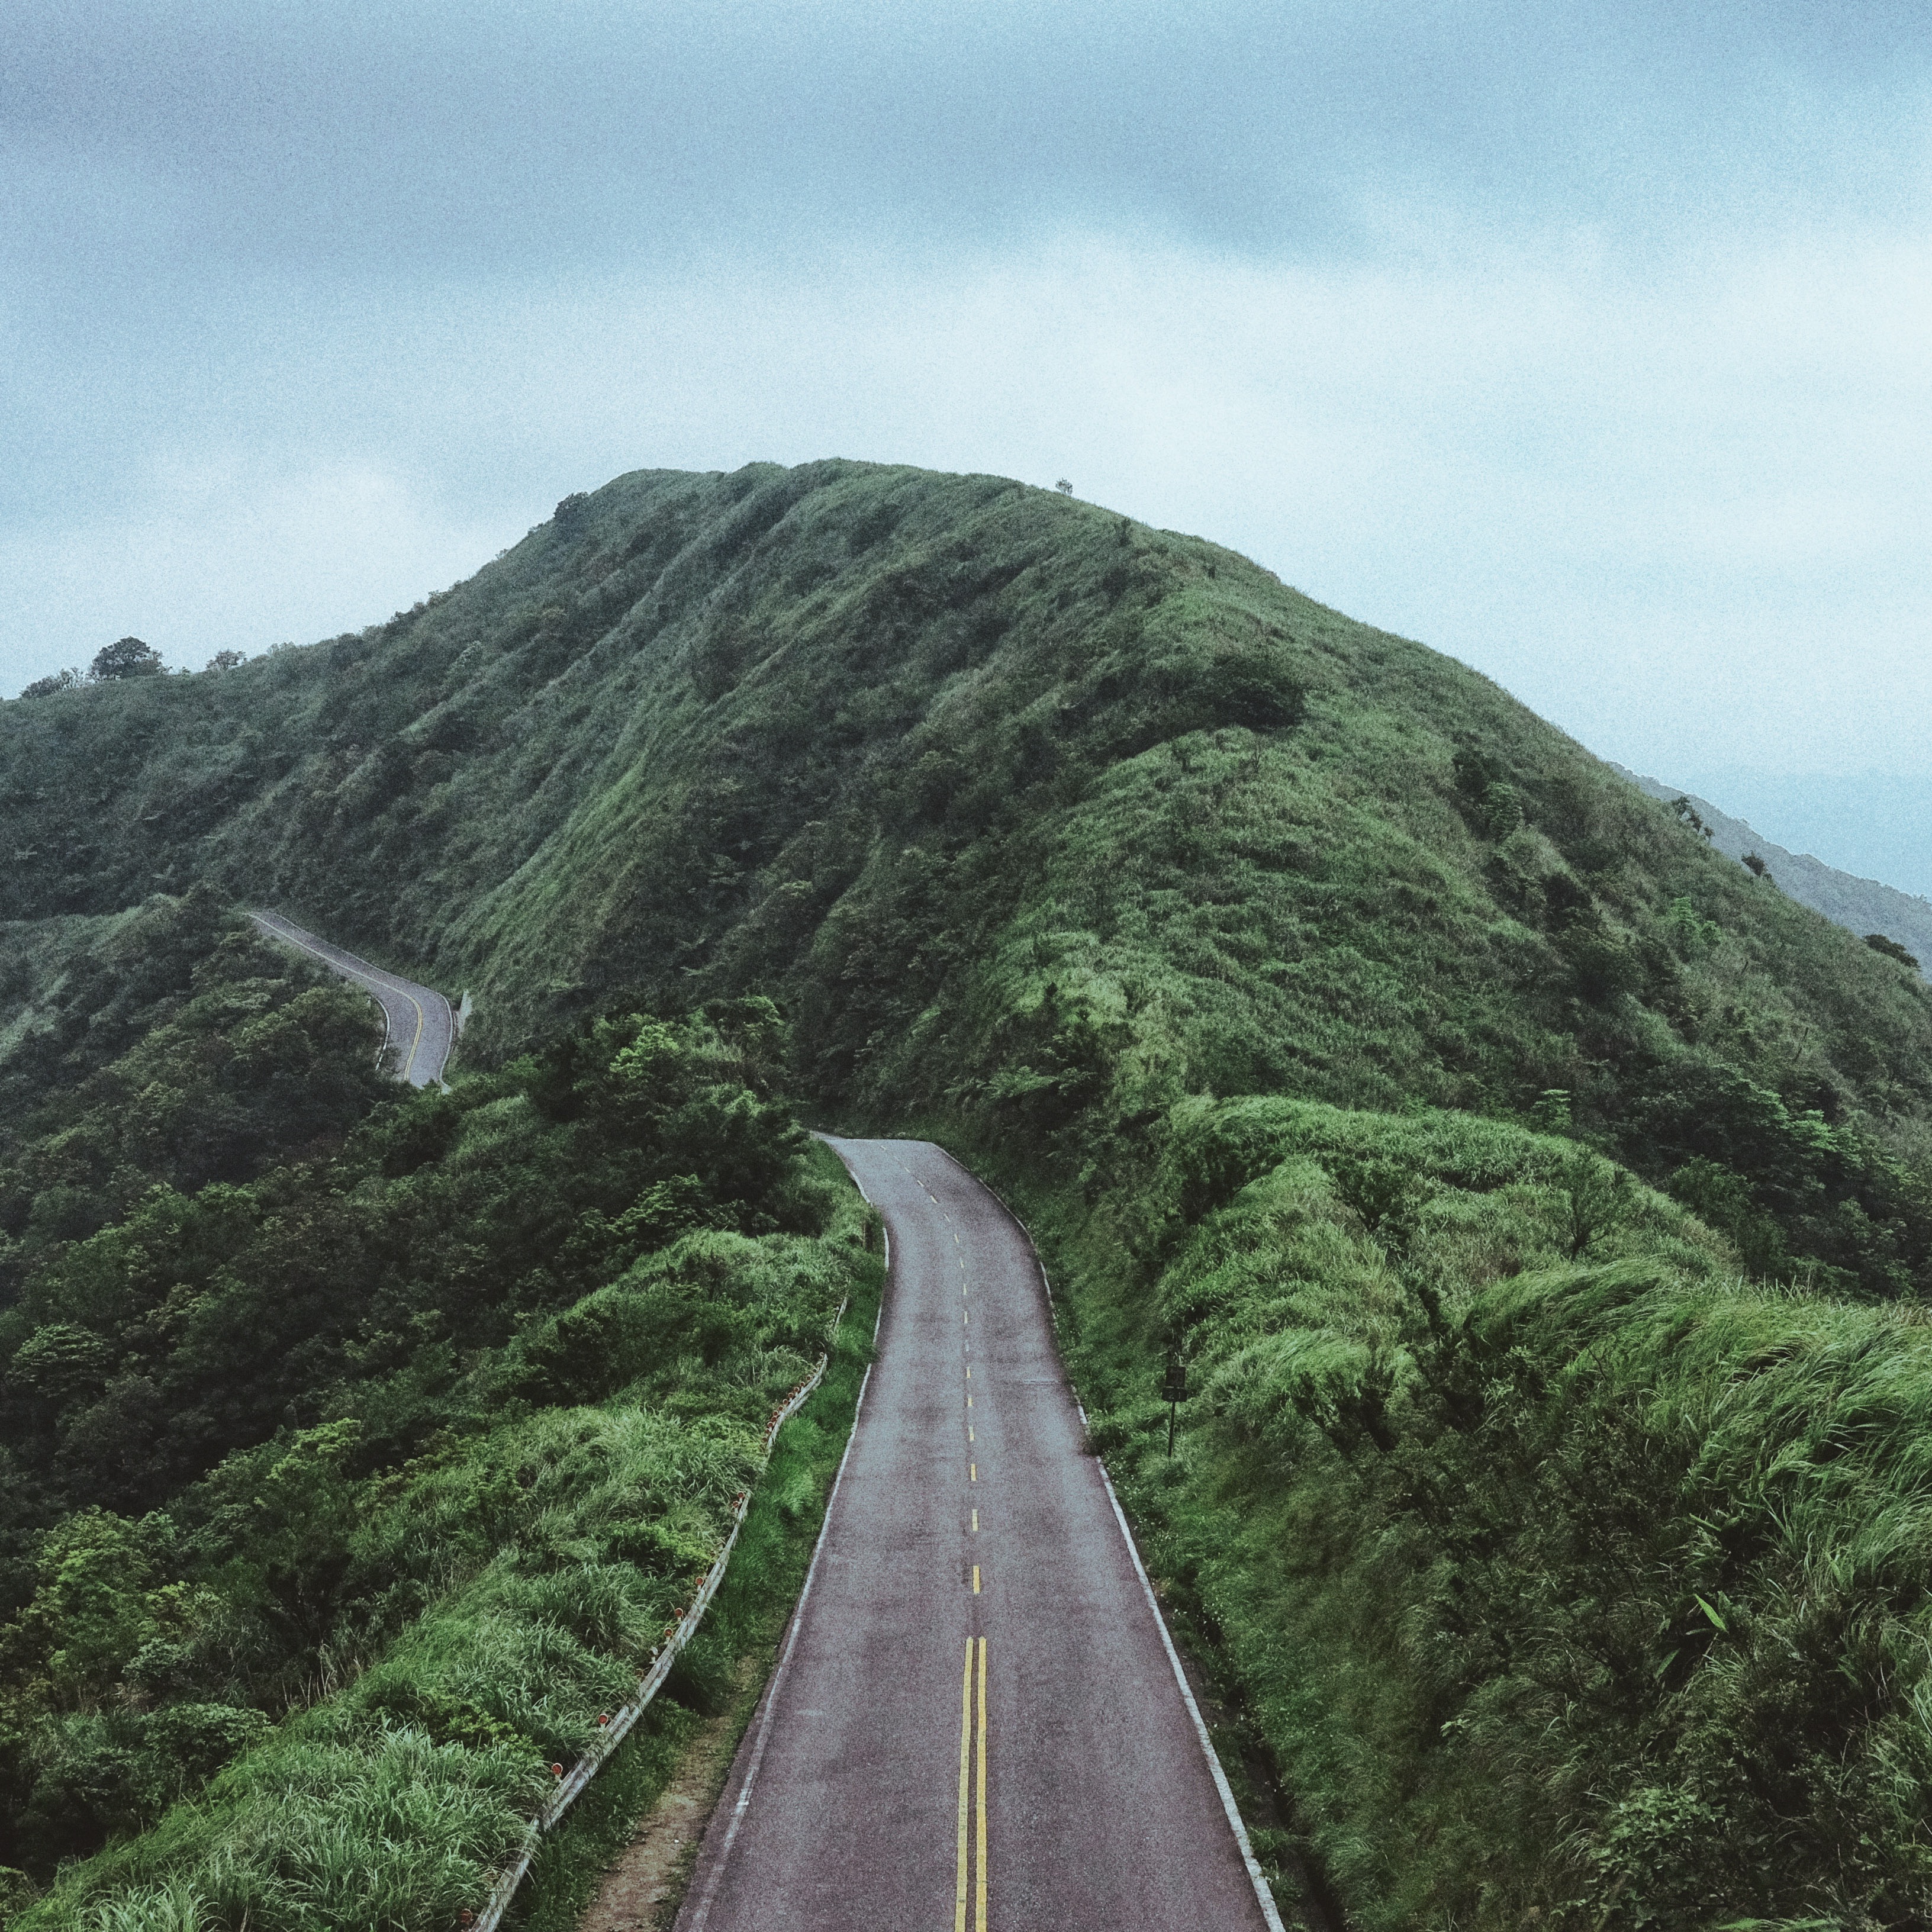
landscape, nature, forest, mountain, road, hill, adventure, mountain range, travel, cliff, reservoir, highland, terrain, ridge, waterway, trees, hills, infrastructure, plateau, fell, ecosystem, landform, mountain pass, geographical feature, mountainous landforms